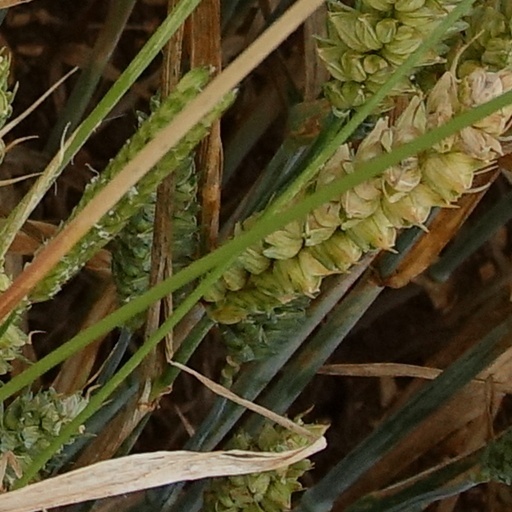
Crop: wheat